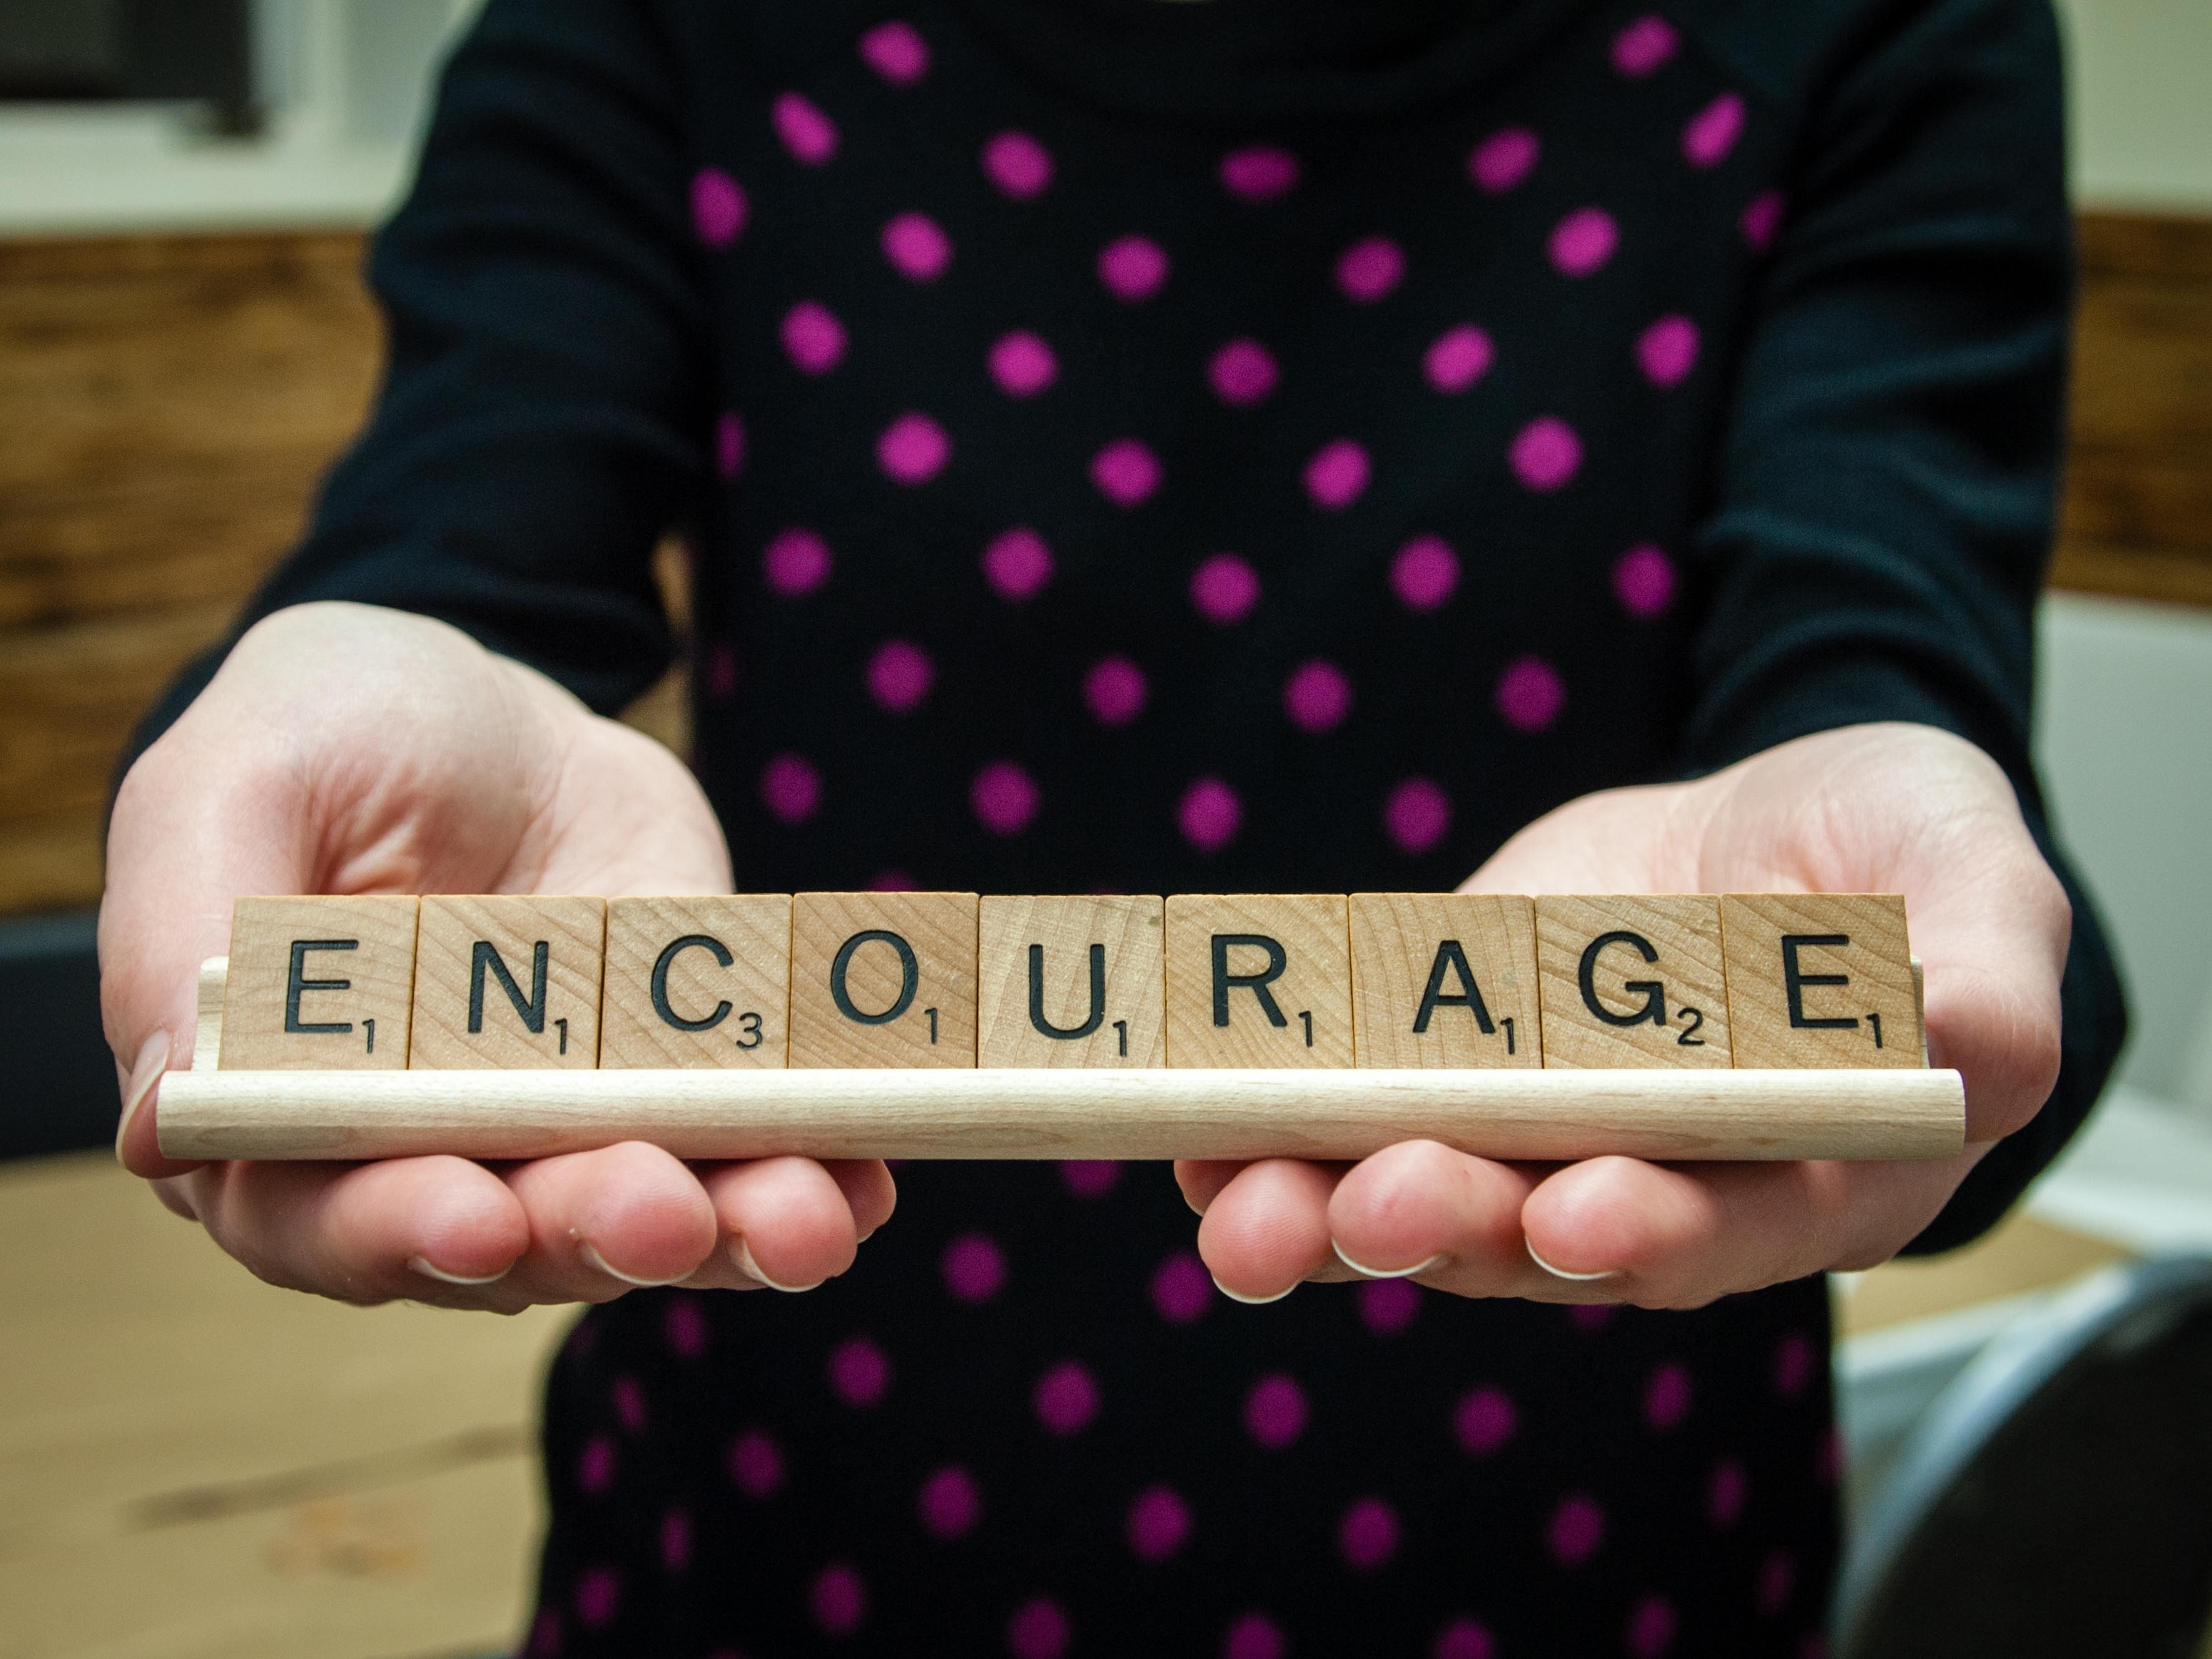
hand, word, pattern, hold, holding, scrabble, life, design, hands, text, message, inspiration, letters, organ, emotion, lettering, positive, inspirational, encouragement, scrabble tiles, encourage, human action